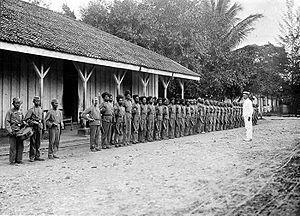
Les Indonésiens d'origine indienne sont une des minorités « allogènes » reconnues comme telles dans le pays, aux côtés de ceux d'origine arabe et chinoise.